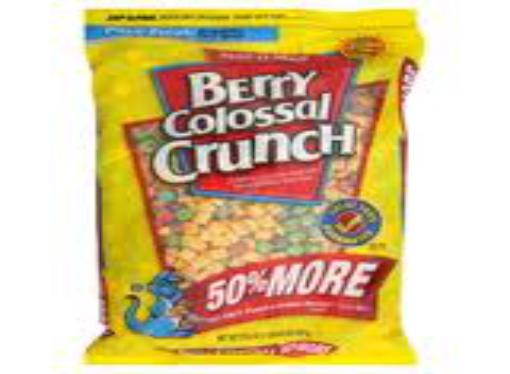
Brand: Colossal Crunch
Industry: Food